Juan de Cervantes

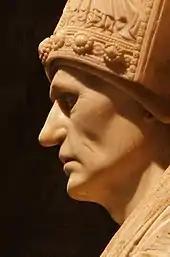
Juan de Cervantes, portrait from his tomb in the Cathedral of Sevilla

Juan de Cervantes (c. 1380 or 1382 in Seville, Spain – 25 November 1453, buried in Seville Cathedral) was a Cardinal of the Catholic Church.